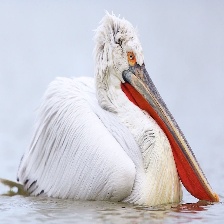
Species: DALMATIAN PELICAN
Scientific name: PELECANUS CRISPUS